Crooked Hearts

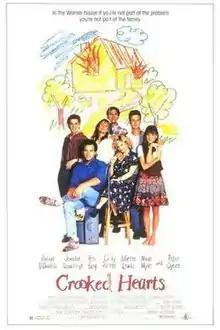
Theatrical release poster

Crooked Hearts is a 1991 American drama film written and directed by Michael Bortman. The film stars Vincent D'Onofrio, Jennifer Jason Leigh, Peter Berg, Cindy Pickett, Juliette Lewis, Noah Wyle and Peter Coyote. The film was released on September 6, 1991, by Metro-Goldwyn-Mayer.